Mary Electa Allen

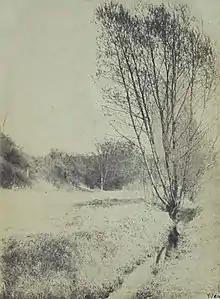
Willows

Allen was one of four children born in Deerfield, Massachusetts, to Josiah Allen, a prosperous farmer, and his wife Mary.